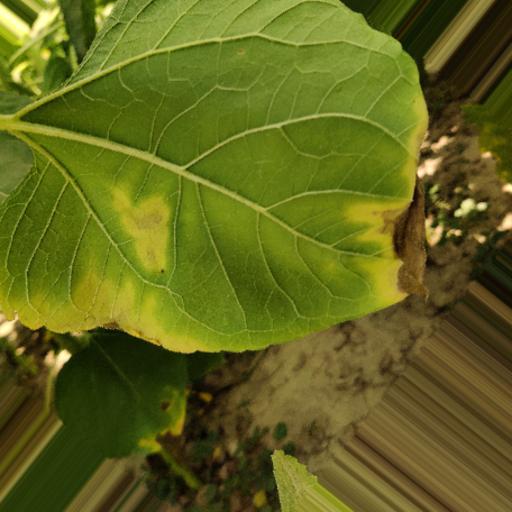
Label: Downy_mildew